County Palatine of Veldenz

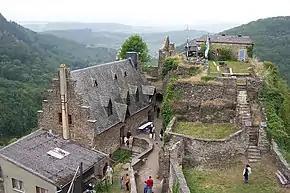
Schloss Veldenz 2005

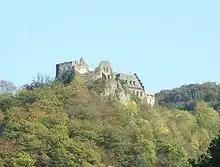
Schloss Veldenz, 2007

The County Palatine of Veldenz was a principality in the contemporary Land Rhineland-Palatinate with full voting rights to the Reichstag. The county was located partially between Kaiserslautern, Sponheim and Zweibrücken, partially on the Mosel in the Archbishopric of Trier. A municipality of the same name, Veldenz, and a castle, Schloss Veldenz, are located in the district of Bernkastel-Wittlich.